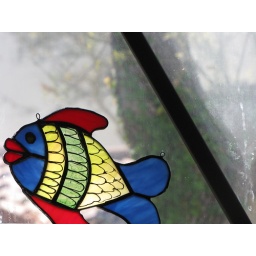
Mosiac fish in a window